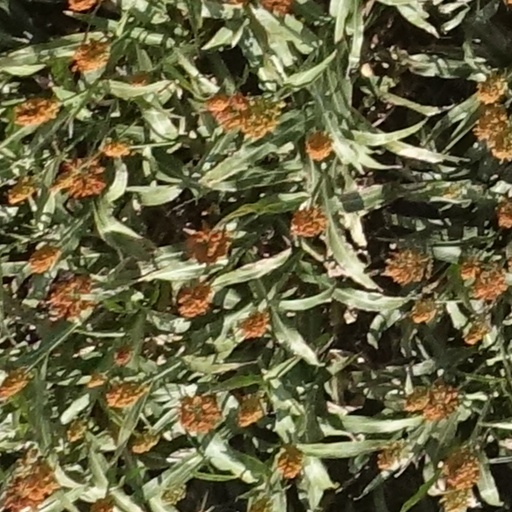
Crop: sorghum